High Council for the Unity of Azawad

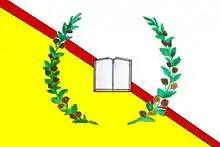
Flag of the High Council for the Unity of Azawad from 2014 to 2021.

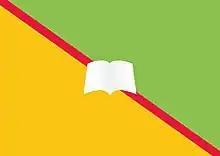
Flag of the HCUA since 2021.

The High Council of Azawad was created to promote talks between Tuareg rebels and the Malian government during the early stages of the Mali War. The council was formed by Mohamed Ag Intalla along with other Tuareg representatives who sought a peaceful resolution to the conflict. Ag Intalla called on the MNLA and the Azawad Islamic Movement (MIA) to join the HCA on the day of its creation. Ag Intalla stated that the HCA "will support all efforts to find through dialogue a negotiated political solution to the crisis that Azawad is going through." and that the movement was "a peaceful movement which does not demand the independence of a part of northern Mali and is against any idea of partition." He also stated the movement was for Malian unification, and against terrorism.